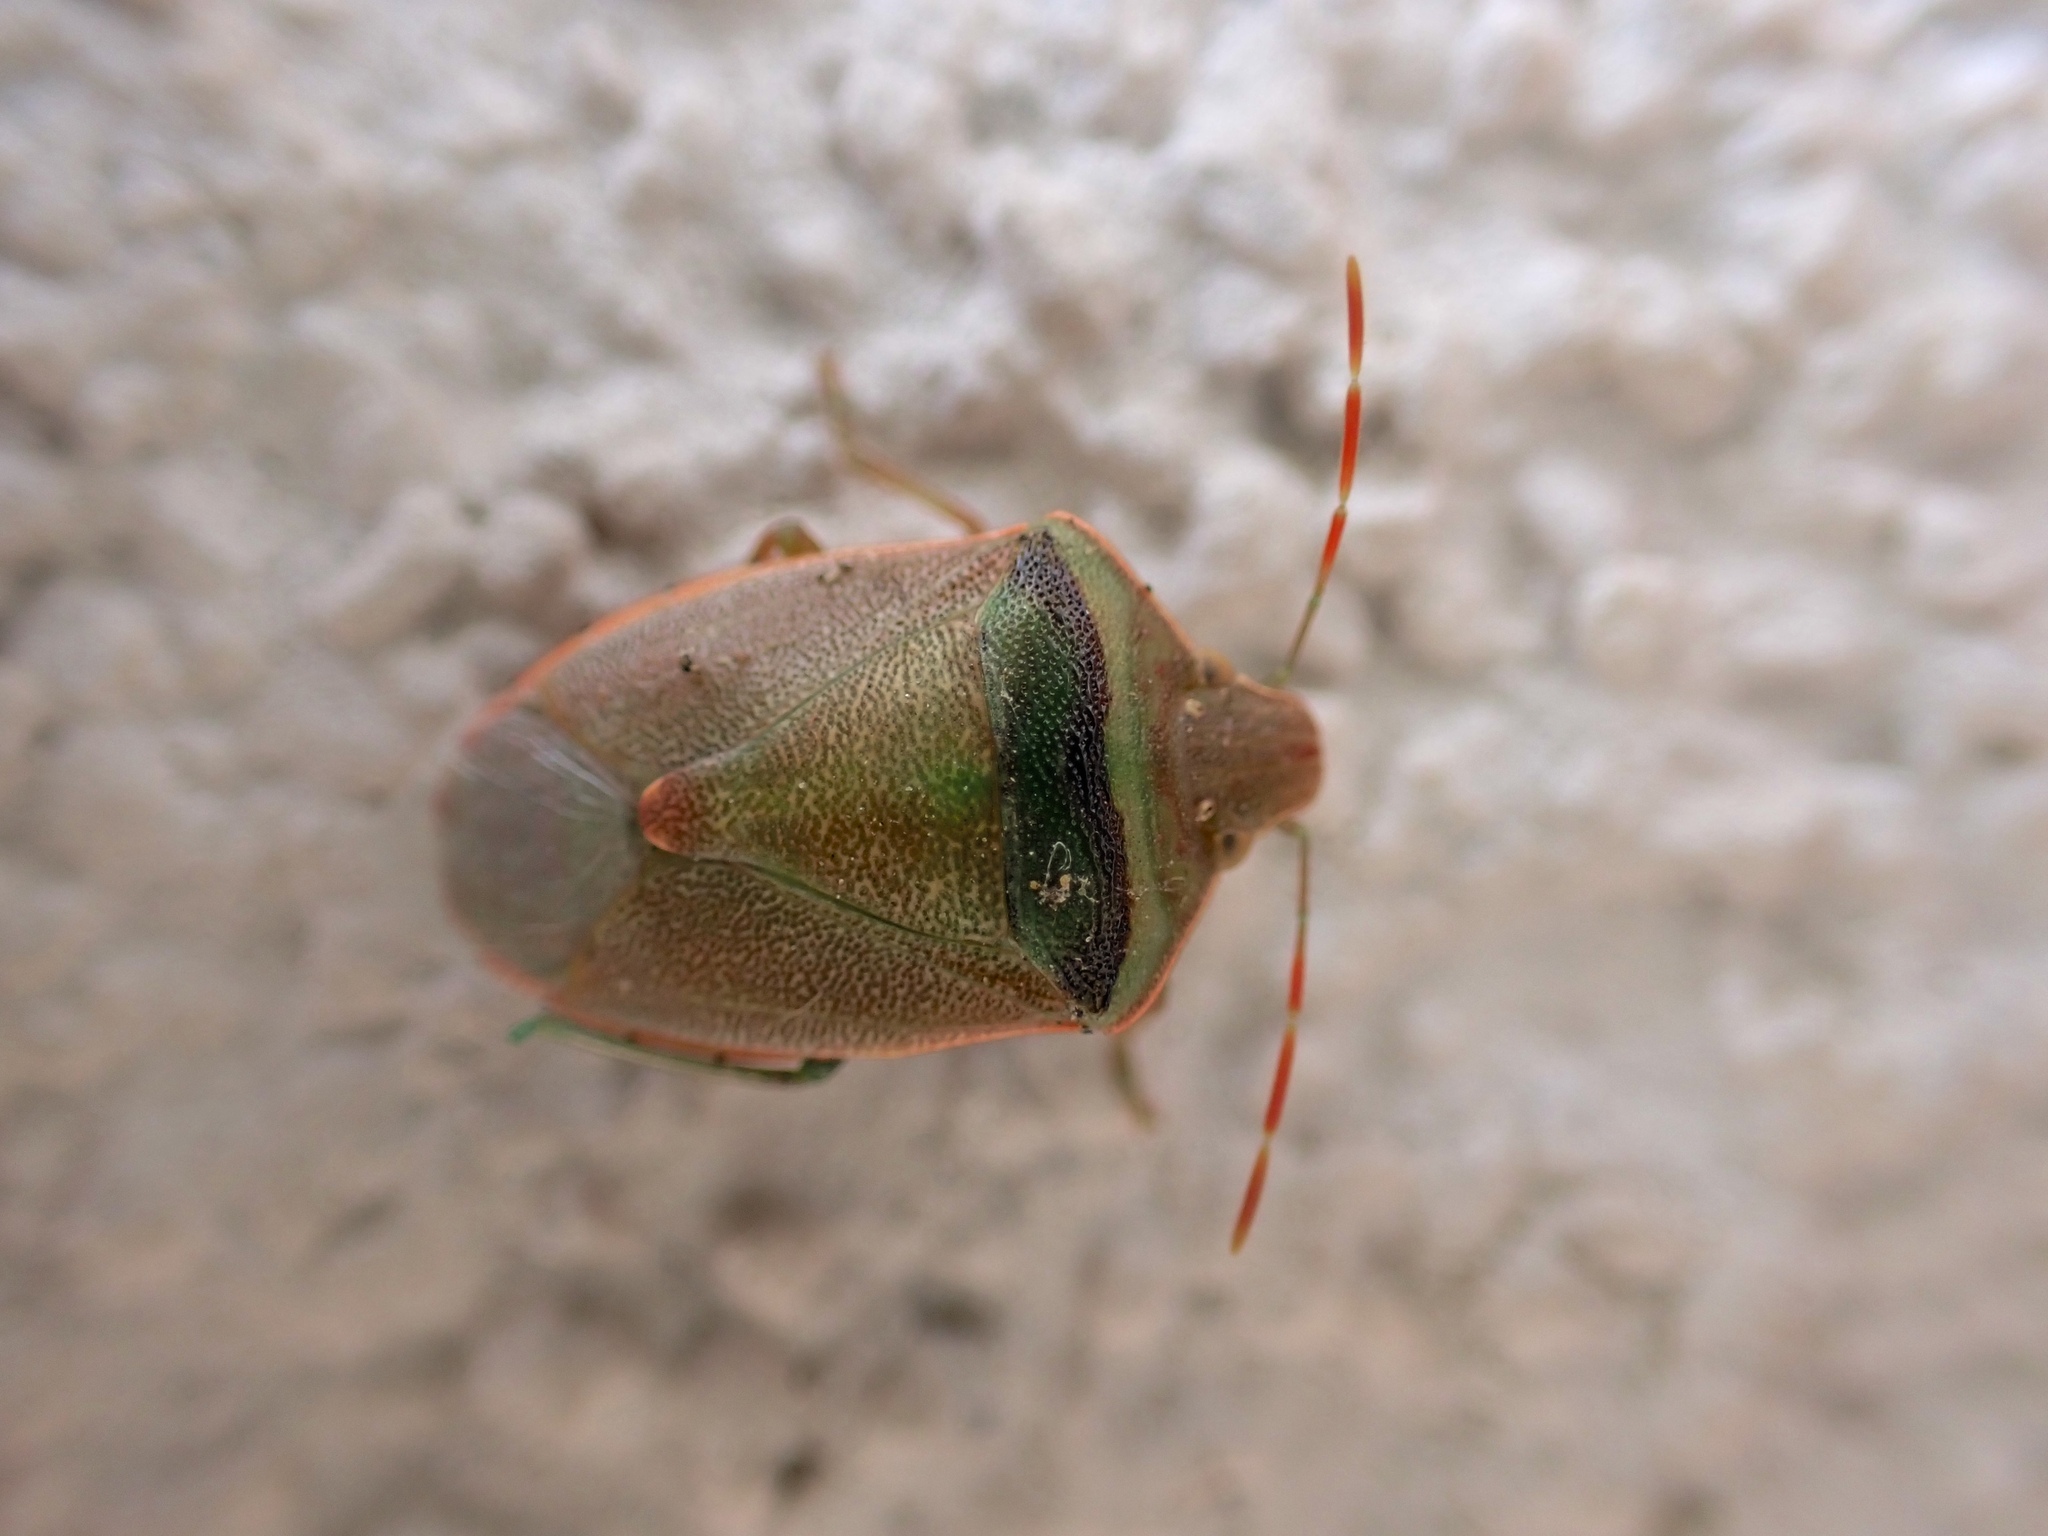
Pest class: stink_bug